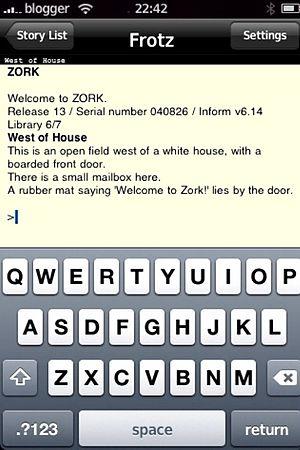
Zork est une série de jeux vidéo d'aventure. La première version a été développée entre 1977 et 1979 par Tim Anderson, Marc Blank, Bruce Daniels, et Dave Lebling ; ces quatre étudiants du MIT venaient de découvrir Colossal Cave Adventure et ont voulu développer leur propre jeu.